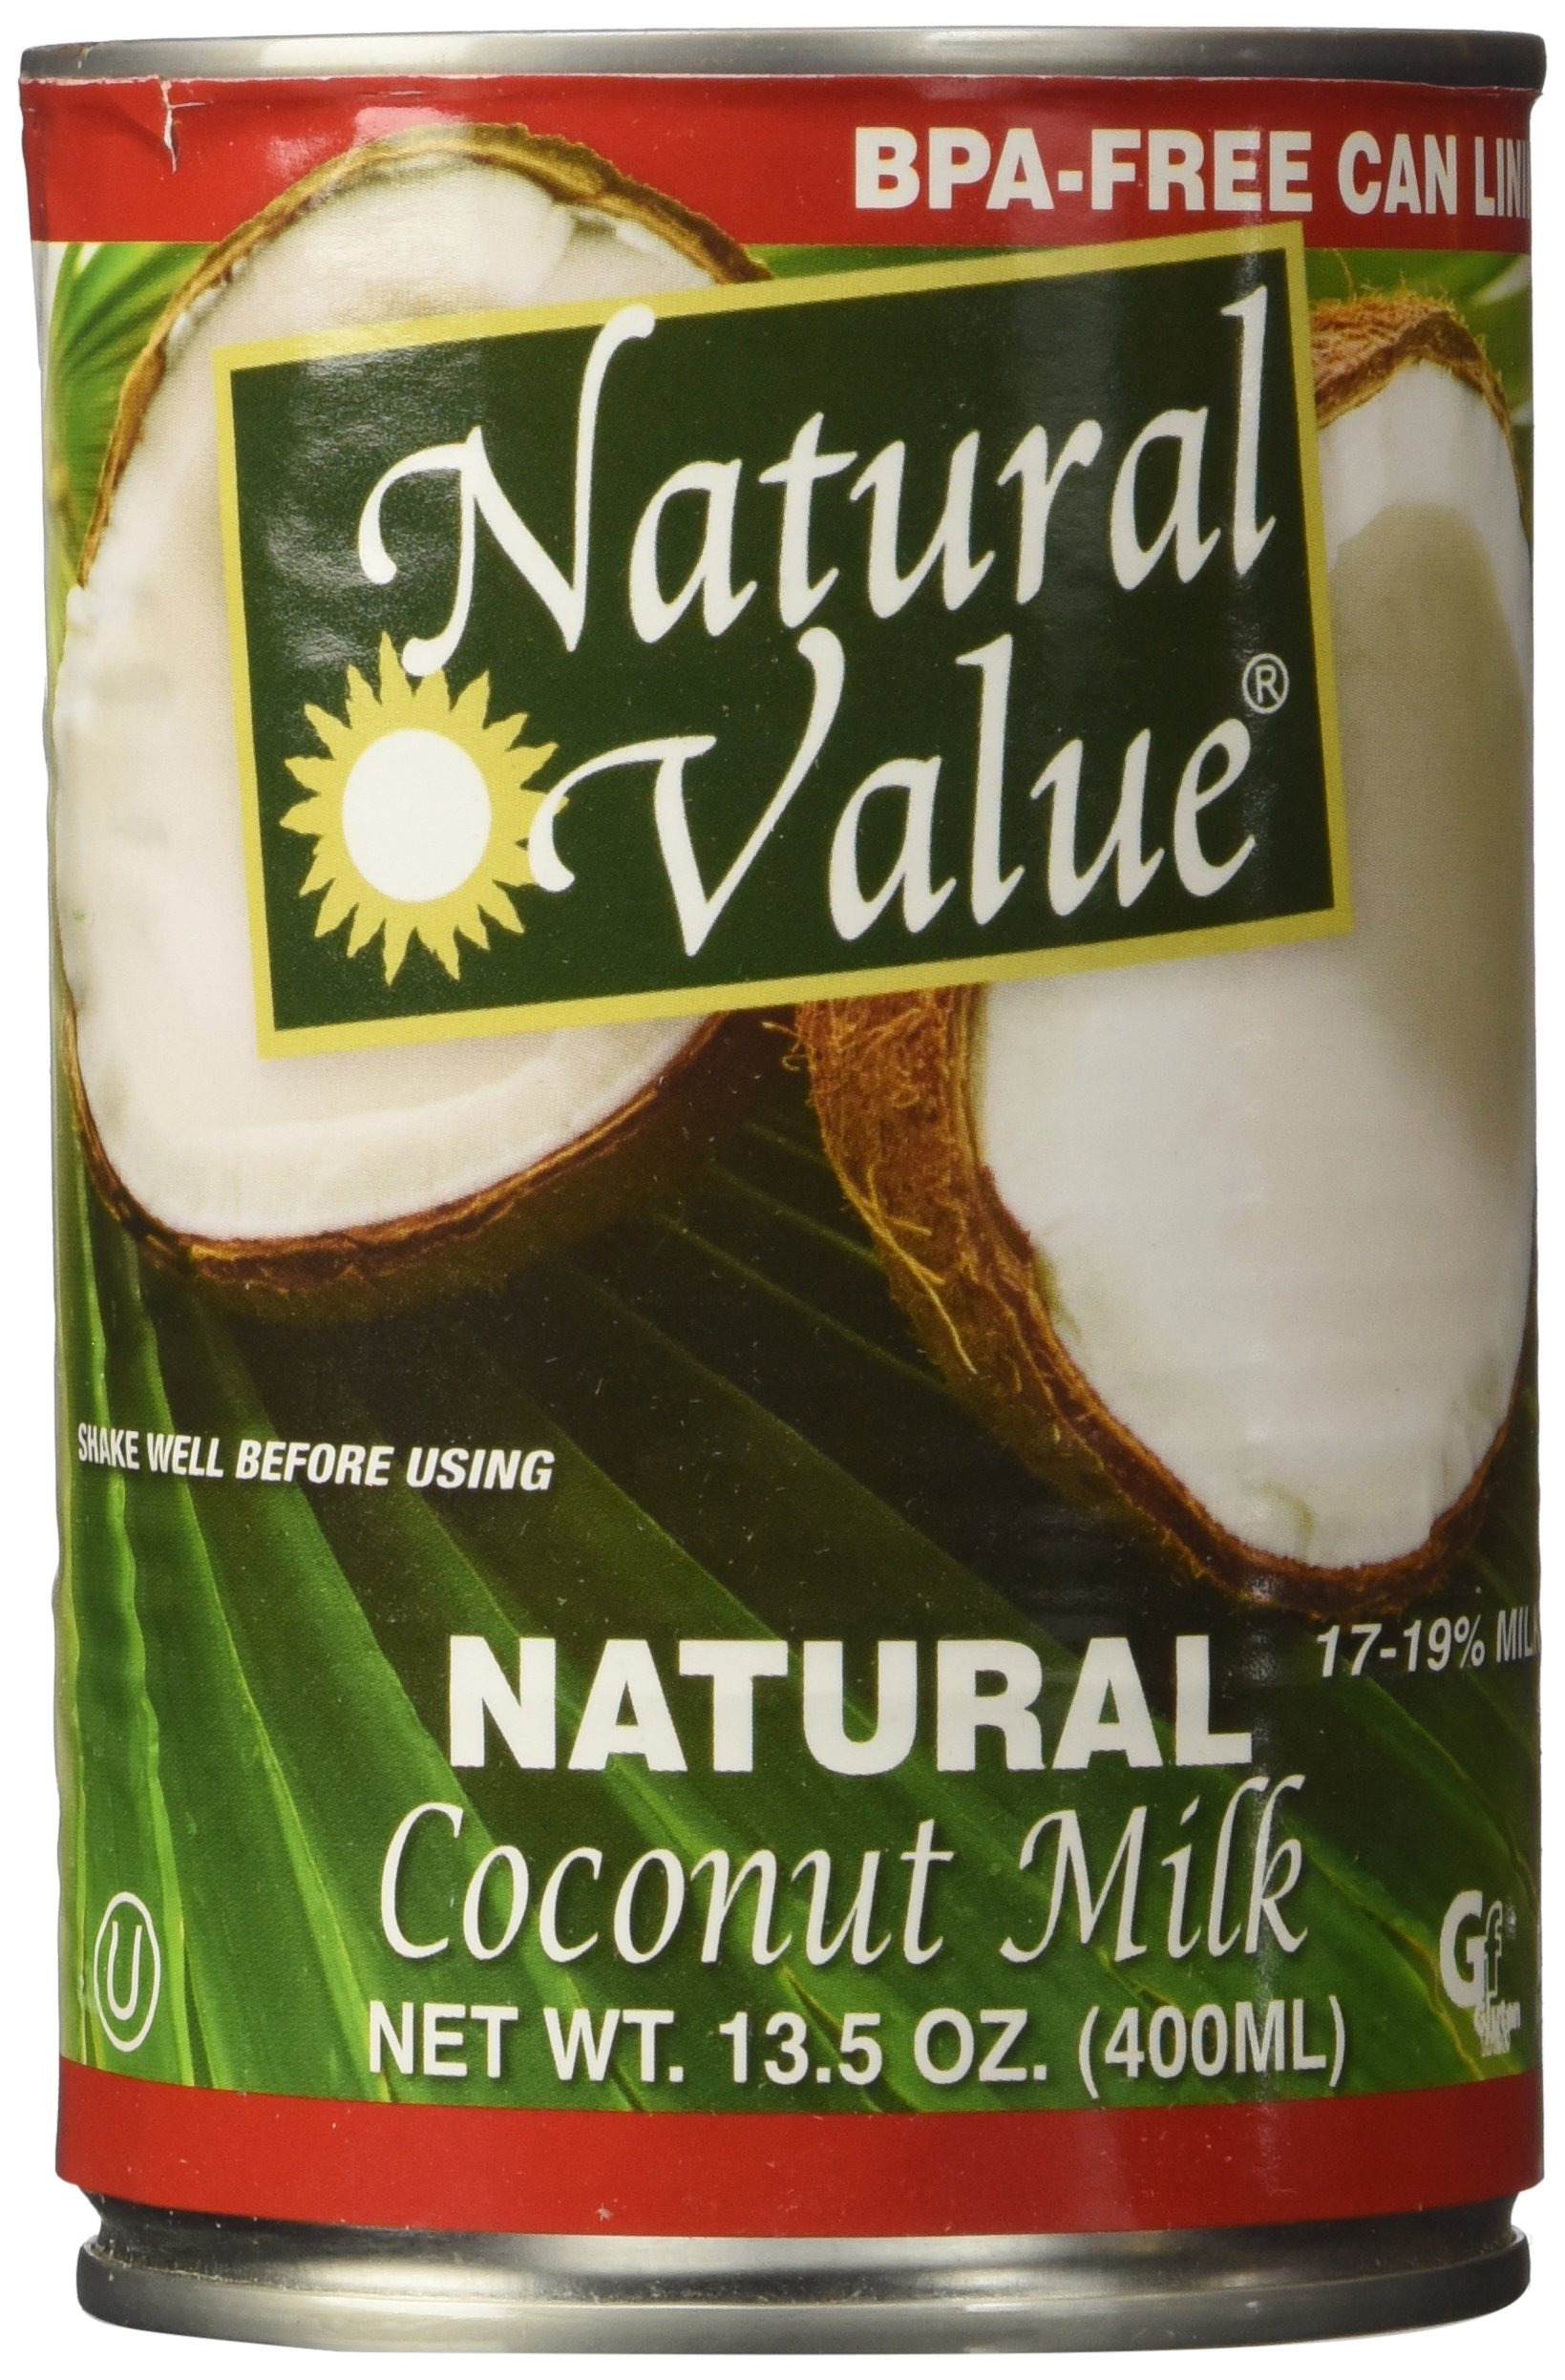
Item Name: Natural Value Coconut Milk, 13.5-Ounce Containers (Pack of 6)
Bullet Point 1: Pack of 6, 13.5-ounce can
Bullet Point 2: Natural coconut milk
Bullet Point 3: No preservatives
Bullet Point 4: No stabilizers
Product Description: Pure Coconut Milk, no preservatives, no stabilizers
Value: 81.0
Unit: ounce

Price: 50